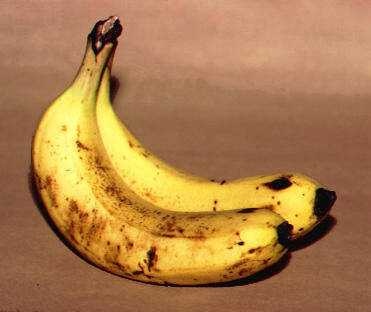
Label: Banana